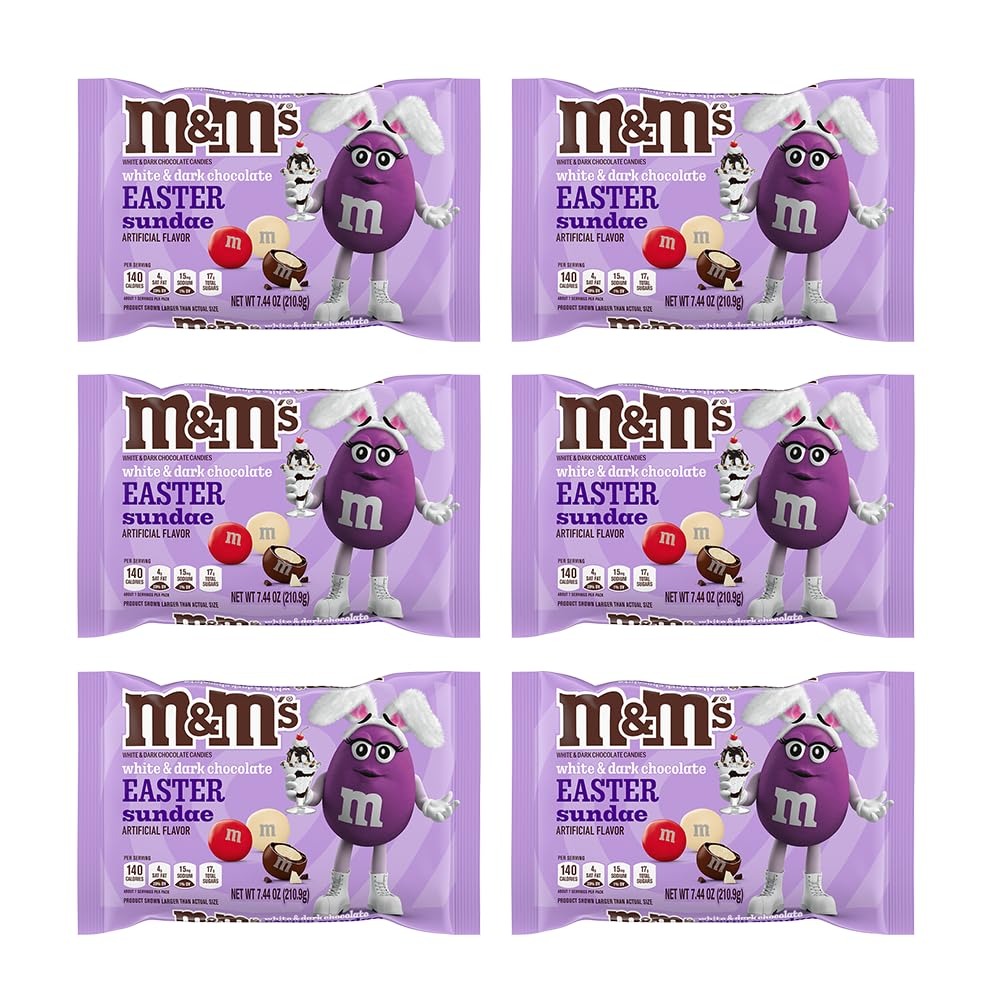
Item Name: M&M’S WORLD Easter Sundae White & Dark Chocolate Candies, Easter Candy, New Limited Edition Flavor, 6-Pack
Bullet Point 1: 🐰 TRANSFORM EASTER SUNDAY INTO SUNDAE FAMILY FUNDAY. These colorful candies blend creamy notes of vanilla ice cream and hot fudge, topped with a light cherry flavor, creating sweet nostalgia in every bite!
Bullet Point 2: 🐰 ADD SWEETNESS TO YOUR EASTER CELEBRATION. Whether you're filling Easter eggs for the ultimate egg hunt, adding a delightful crunch to ice cream, or simply enjoying a handful on a Sunday afternoon, these M&M'S are the perfect companion for every sweet moment.
Bullet Point 3: 🐰 HOP INTO THE WORLD OF SWEET DELIGHT. The options are endless! Elevate your Easter baking with a sprinkle of joy and egg-citement by incorporating M&M'S Easter Sundae candies. Make your Easter movie night extra sweet by tossing these Easter Sundae M&M'S into your popcorn or ice cream bowl. Gift the whole bag or make an adorable Easter-themed jar filled with these colorful candies, adding a sweet and tasty touch to your loved ones' Easter baskets.
Bullet Point 4: 🐰 SET OF 6 SHARING SIZE PACKS PERFECT FOR SHARING. Your loved ones will be egg-static with these irresistibly sweet treats. Comes in a set of six (6) 7.44 oz bags.
Value: 44.64
Unit: Ounce

Price: 34.445